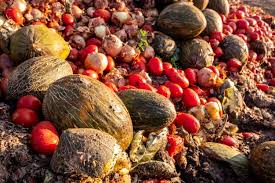
Label: trash